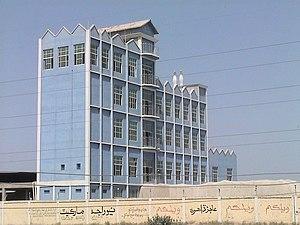
Le district de Ghotki est une subdivision administrative du nord de la province du Sind au Pakistan. Constitué autour de sa capitale Ghotki, le district est entouré par le district de Kashmore et la province du Pendjab au nord, l'Inde à l'est et le district de Sukkur au sud et à l'ouest.